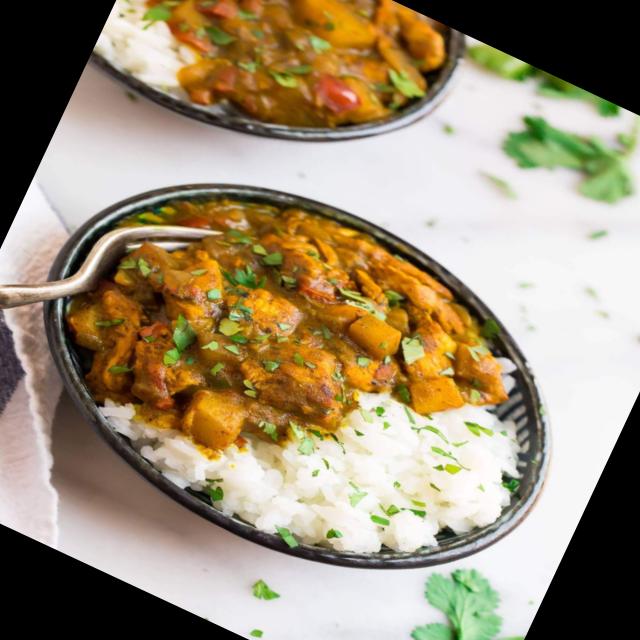
Dish: white_rice